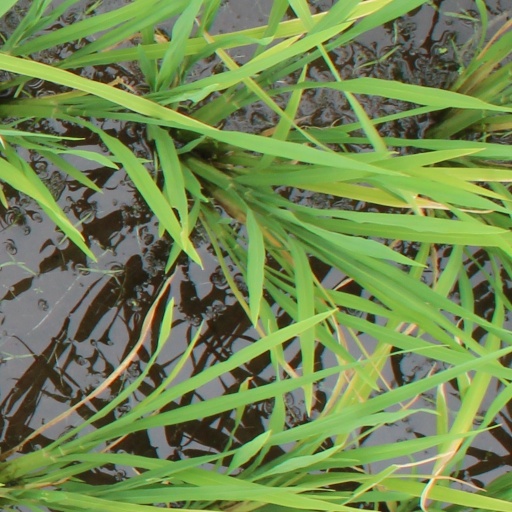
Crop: rice